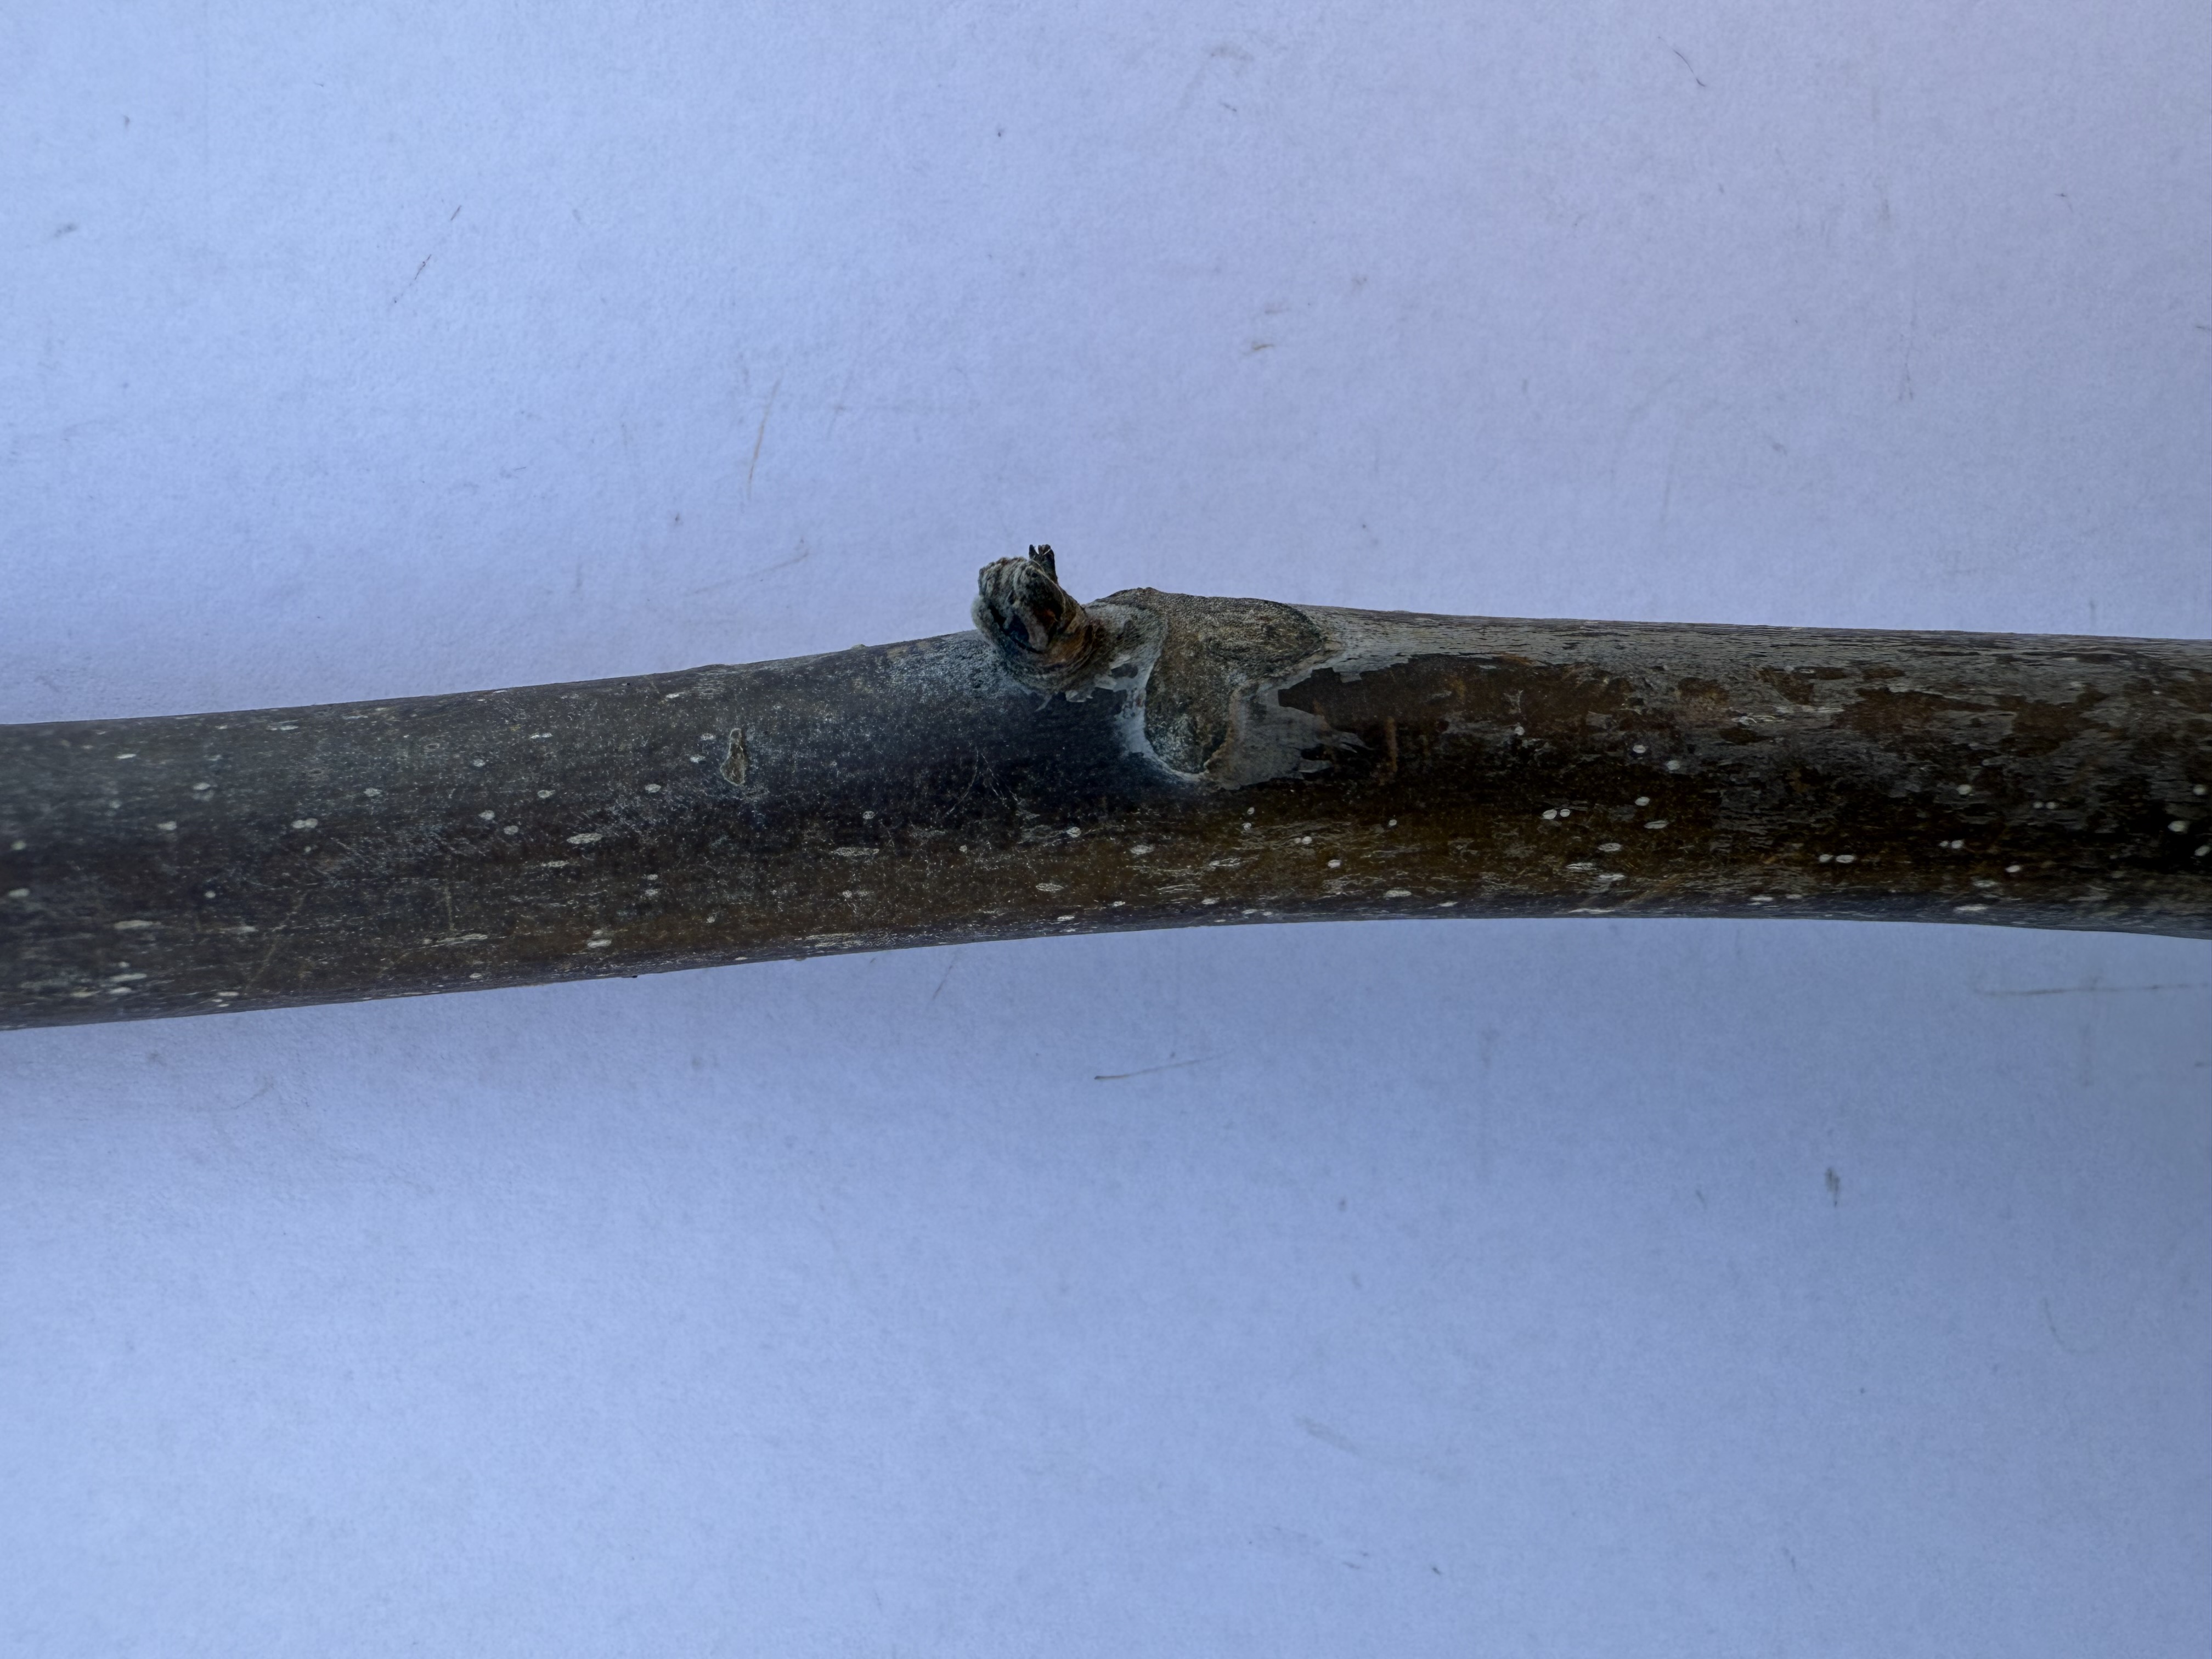
Variety: Bilecik Walnut